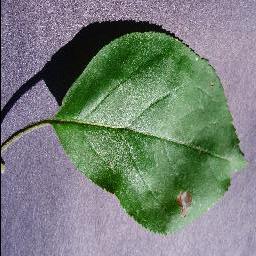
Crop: apple
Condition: black_rot